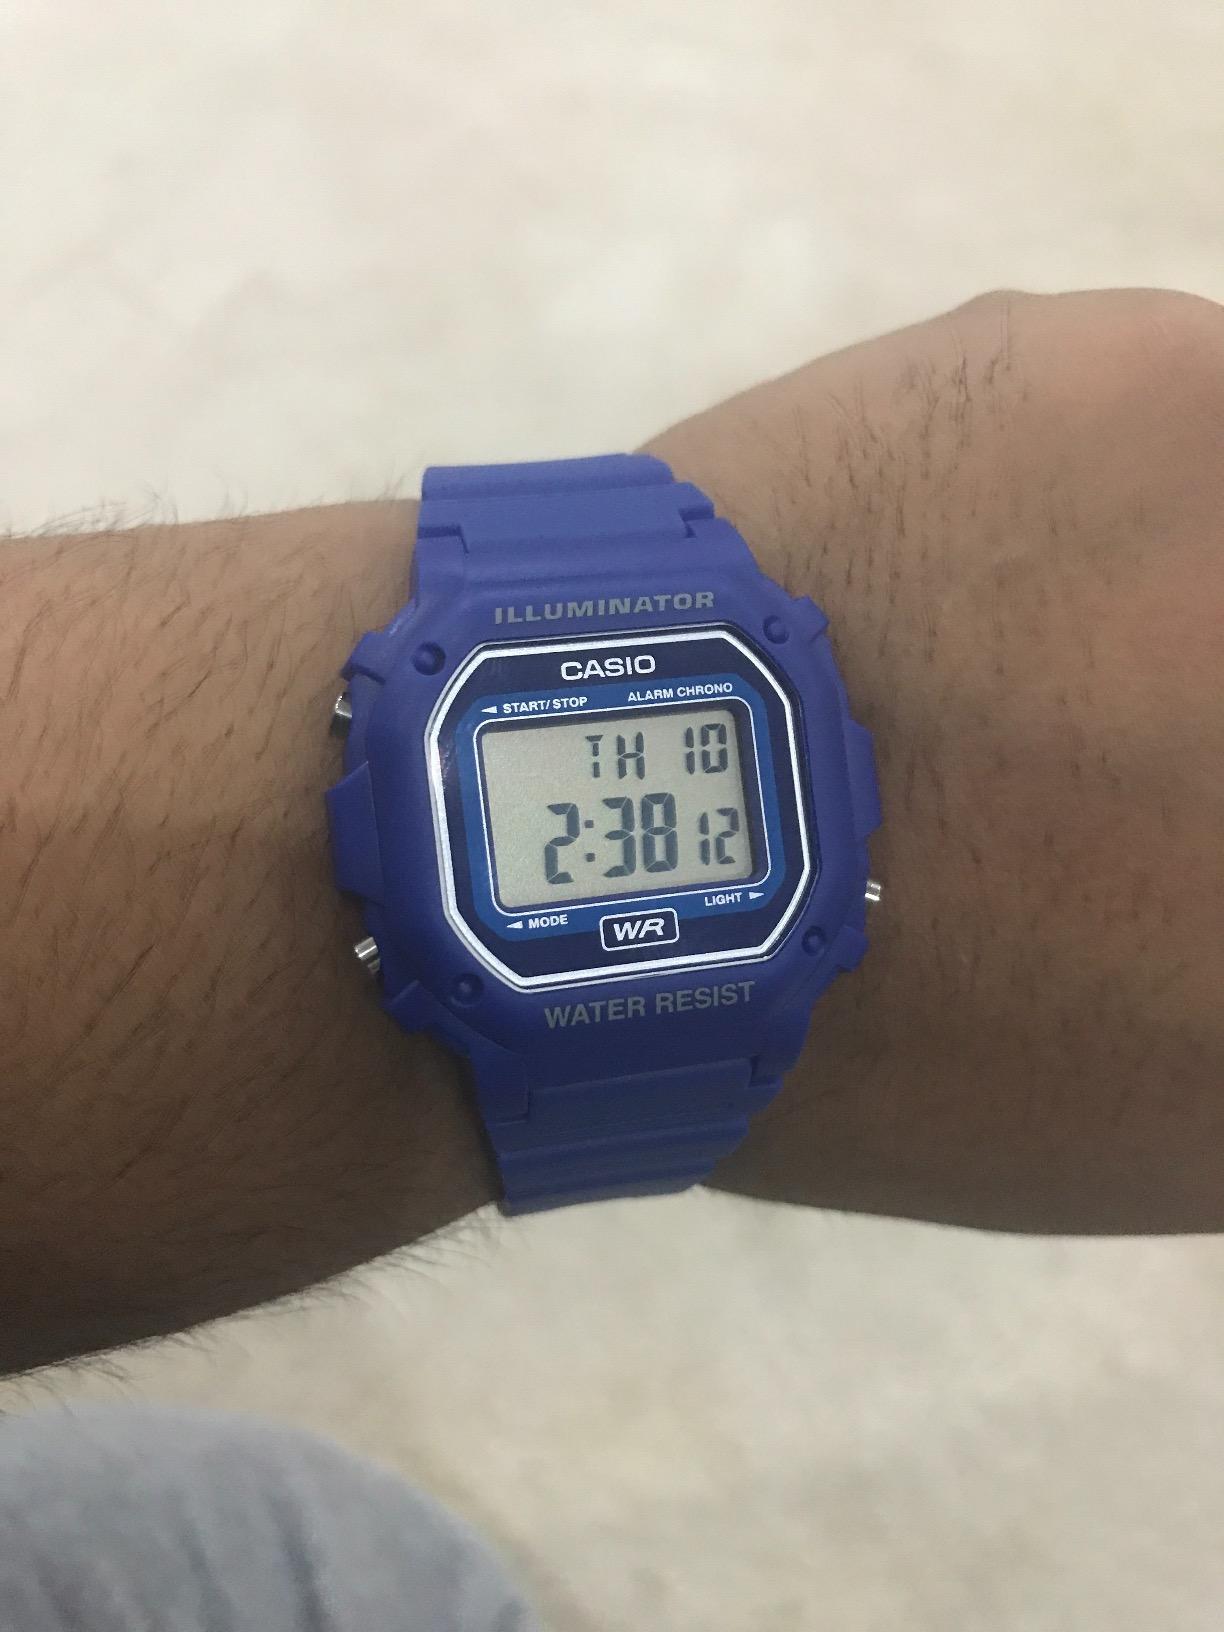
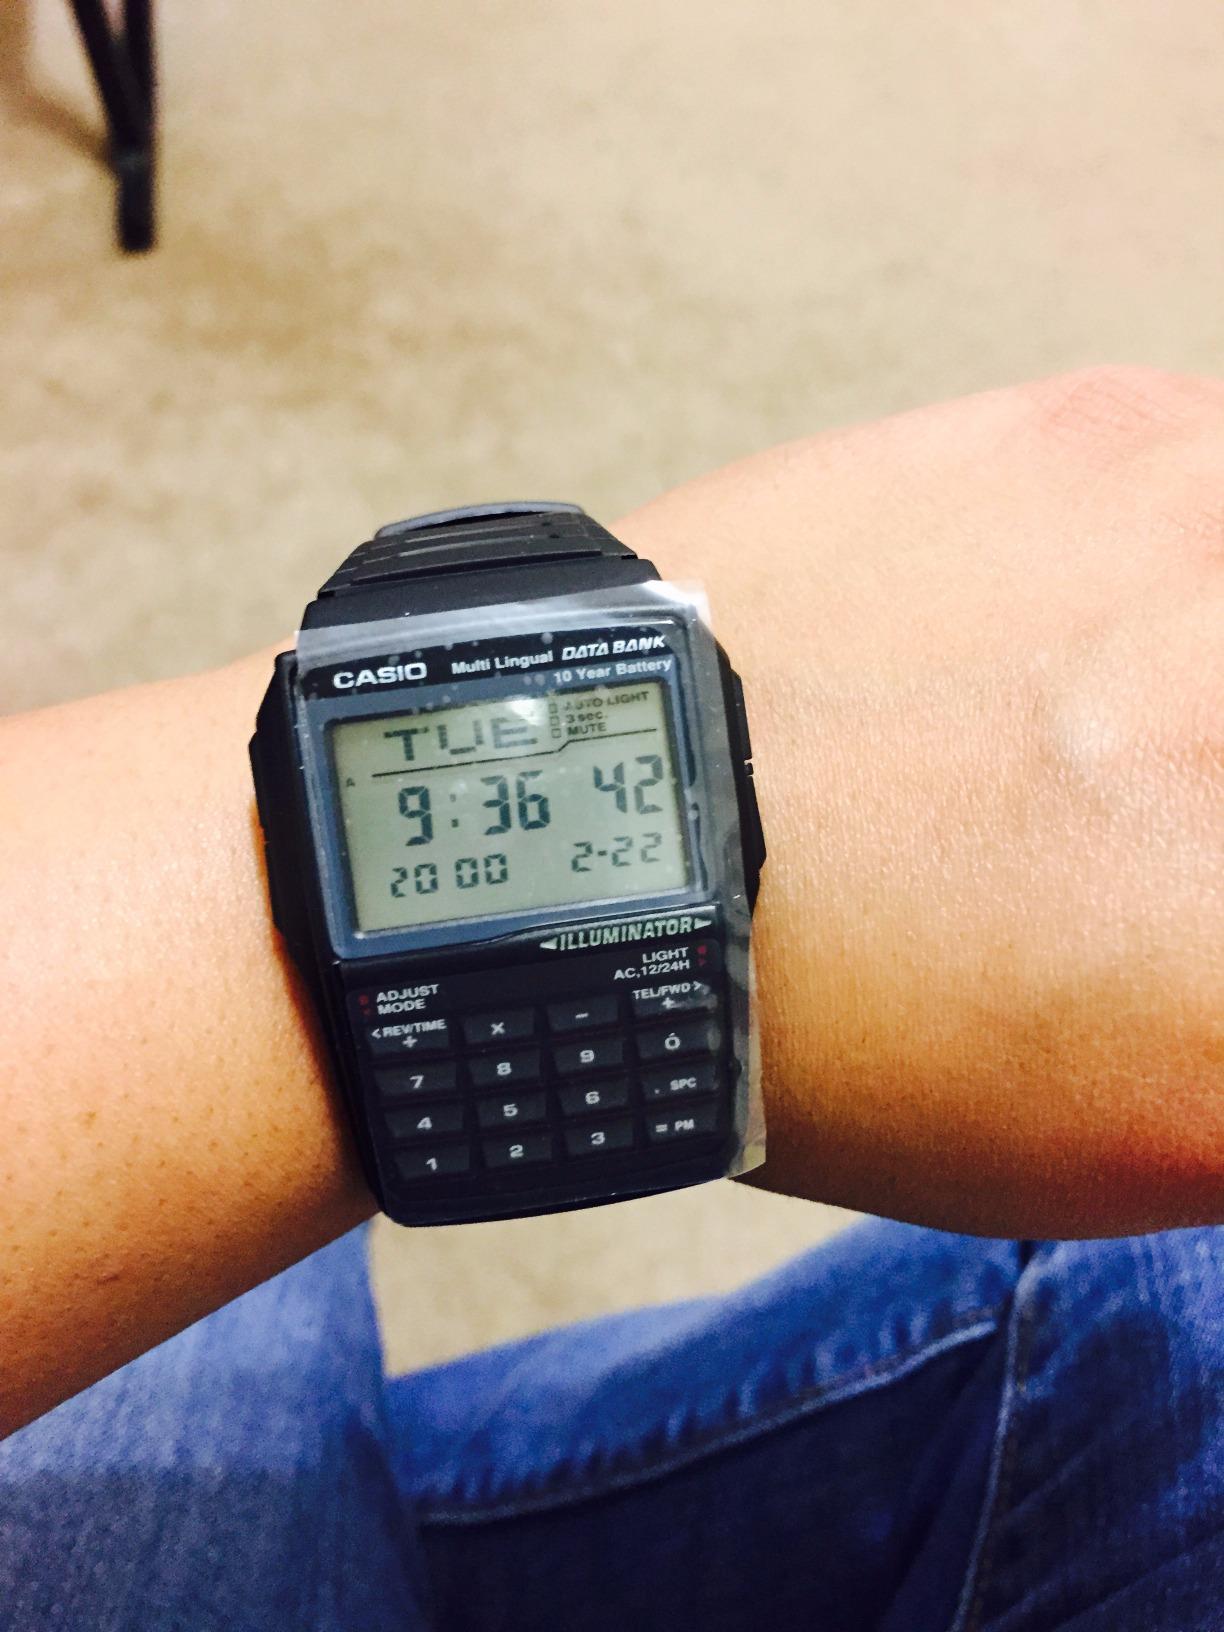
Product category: accessories_watch
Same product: no